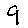
Label: 9